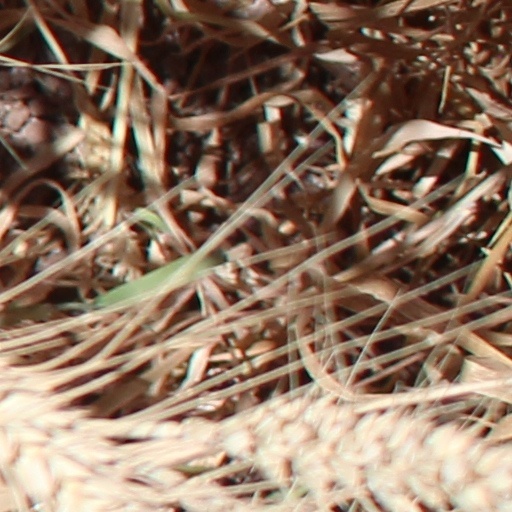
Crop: wheat